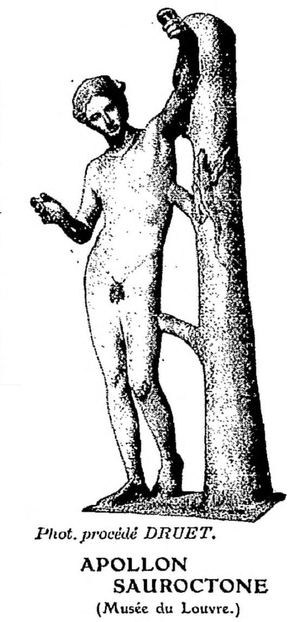
Sculpture d´Apollon Sauroctone (présumé de Praxitèle), photographiée avec le procédé Eugène Druet et reproduite dans ""Touche à tout, magazine des magazines"" en 1909-1910"
Eugène Druet, né le 26 juin 1867 à Paris, et mort dans la même ville le 21 janvier 1916, est un photographe et galeriste français.